Feminists and the Spanish Civil War

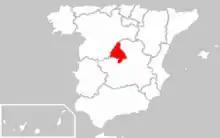
Location of Madrid in Spain, where much of women's labor movements and protests were taking place in pre-Republican Spain.

Despite the lack of presence in the workforce, women did engage in labor protests in specific industries where they were over represented. This included labor action in Madrid in 1830, where there were five days of rioting over wage reductions and unsafe working conditions by 3,000 female tobacco workers. Women tobacco workers were also the first to unionize, creating their first union in 1918. The union was successful in doubling wages for its workers in 1914 and 1920. It also successfully had workers wages tripled in 1930. Their labor actions continued into the Second Republic. Despite their involvement in organizing labor in tobacco, women were largely absent from late nineteenth century labor movements in Spain. Although there were few opportunities for women, some did manage to get highly ranked government positions, though these were few and far between.